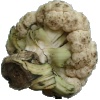
Label: cauliflower